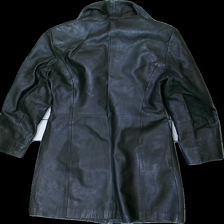
View: back
Type: Jacket
Category: Ladies
Brand: Not in the list
Brand text on label: saki
Colors: Black
Material: ?
Cut: Regular
Size: 36
Season: Autumn
Trend: Leather
Price range: 50-100
Recommended usage: Reuse
Description: svart läder rock, en knapp saknas
Comment: saknas en knapp